St Giles' Church, Costock

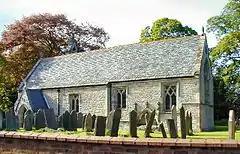

St. Giles' Church, Costock is a parish church in the Church of England in Costock, Nottinghamshire.